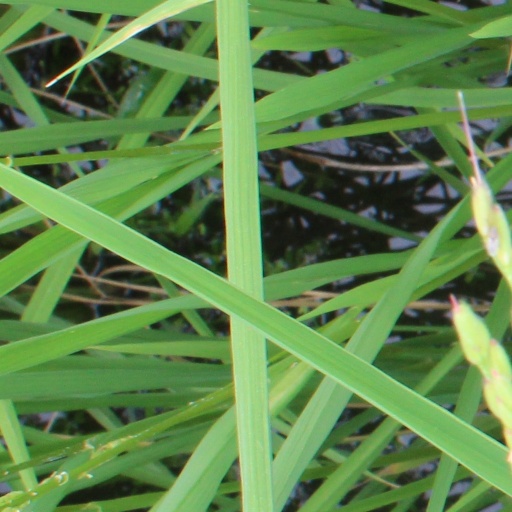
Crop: rice